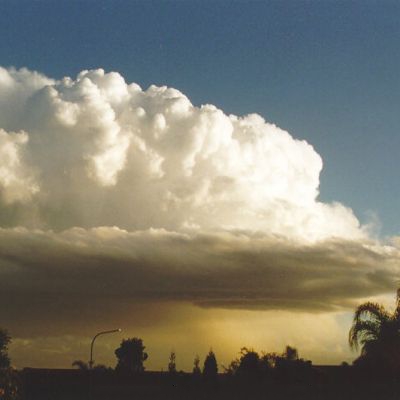
Cloud type: Cumulonimbus (Cb)